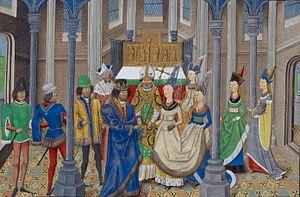
Philippa de Lancastre est la fille de Jean de Gand, duc de Lancastre et de Blanche de Lancastre. Par son mariage en 1387 avec le roi Jean Iᵉʳ de Portugal, elle devint reine de Portugal.
Blanche de Lancastre, née le 25 mars 1345 et morte le 12 septembre 1368, est la seconde fille et, en définitive, l'unique héritière d'Henri de Grosmont, 1ᵉʳ duc de Lancastre, et de son épouse Isabelle de Beaumont. Elle joue historiquement un rôle important en tant que première épouse de Jean de Gand, fils du roi Édouard III d'Angleterre. Leur mariage est à l'origine de la puissante maison de Lancastre, qui acquiert richesse, influence et titres pendant la fin du XIVᵉ siècle et la première moitié du XVᵉ siècle. Le seul fils issu de l'union de Blanche et de Jean est le roi Henri IV, qui devient le premier membre de la maison de Lancastre à ceindre la couronne d'Angleterre.
Le traité de Windsor est un traité diplomatique signé le 9 mai 1386 entre les royaumes d’Angleterre et de Portugal.